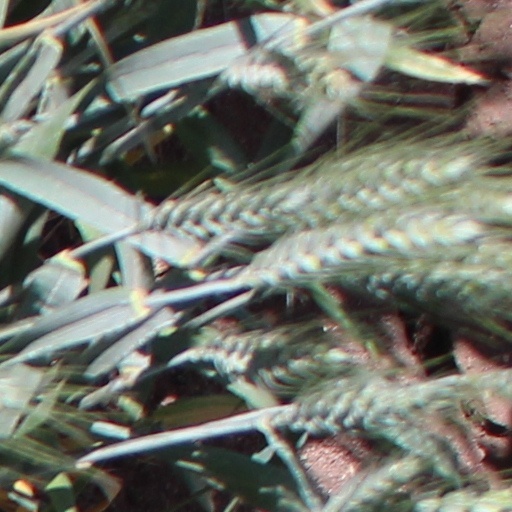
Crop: wheat